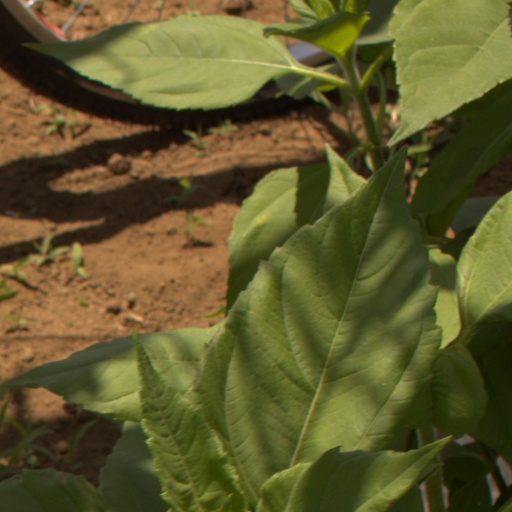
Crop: Jerusalem artichoke